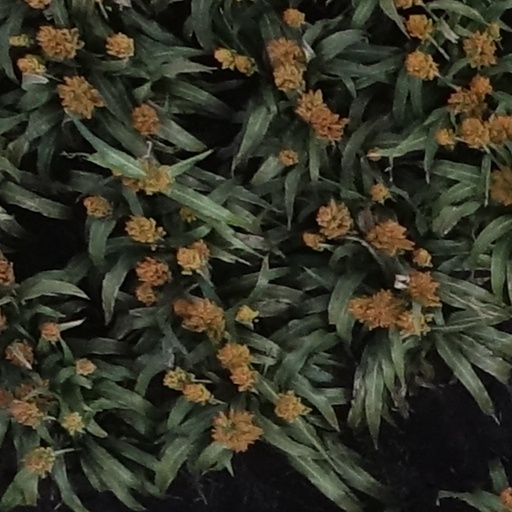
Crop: sorghum